Flower of Queen

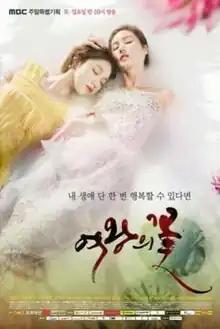
Promotional poster

Flower of Queen is a 2015 South Korean television series starring Kim Sung-ryung, Lee Sung-kyung, Lee Jong-hyuk and Yoon Park. It aired on MBC on Saturdays and Sundays 21:45 for 50 episodes beginning March 14, 2015.